Elmer Grey

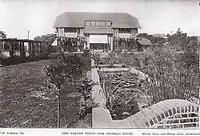
Hunt & Grey's design of Cochran House was praised by Gustav Stickley's "The Craftsman"

In 1904, Grey became friends with a fellow Midwestern architect, Myron Hunt. The two rode horses together on Sunday mornings in Pasadena and formed a partnership in that city as Hunt and Grey. Grey later wrote that he began by working only a short time each day "until my nerves got in better shape." Grey's health again failed during the early years of his partnership with Hunt, and he took a long trip to the South Sea Islands. Yet, it was during his partnership with Hunt that Grey produced some of his finest work. The two designed fine residences for the wealthy of Pasadena and also worked on larger projects, including schools, churches and hotels. In 1905, "The Architectural Record" published articles on both Grey and Hunt, noting: "Both Mr. Hunt and Mr. Grey stand for the attempt to naturalize in this country the best traditions of European architecture. Mr. Grey, for instance, believes that a very genuine American style is in the process of making; but that as yet it is only in its infancy."